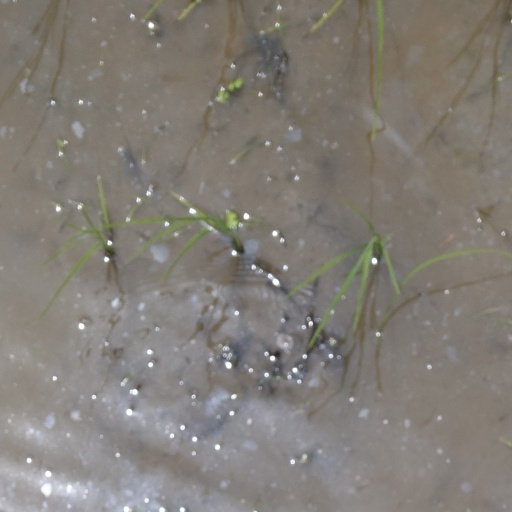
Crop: rice